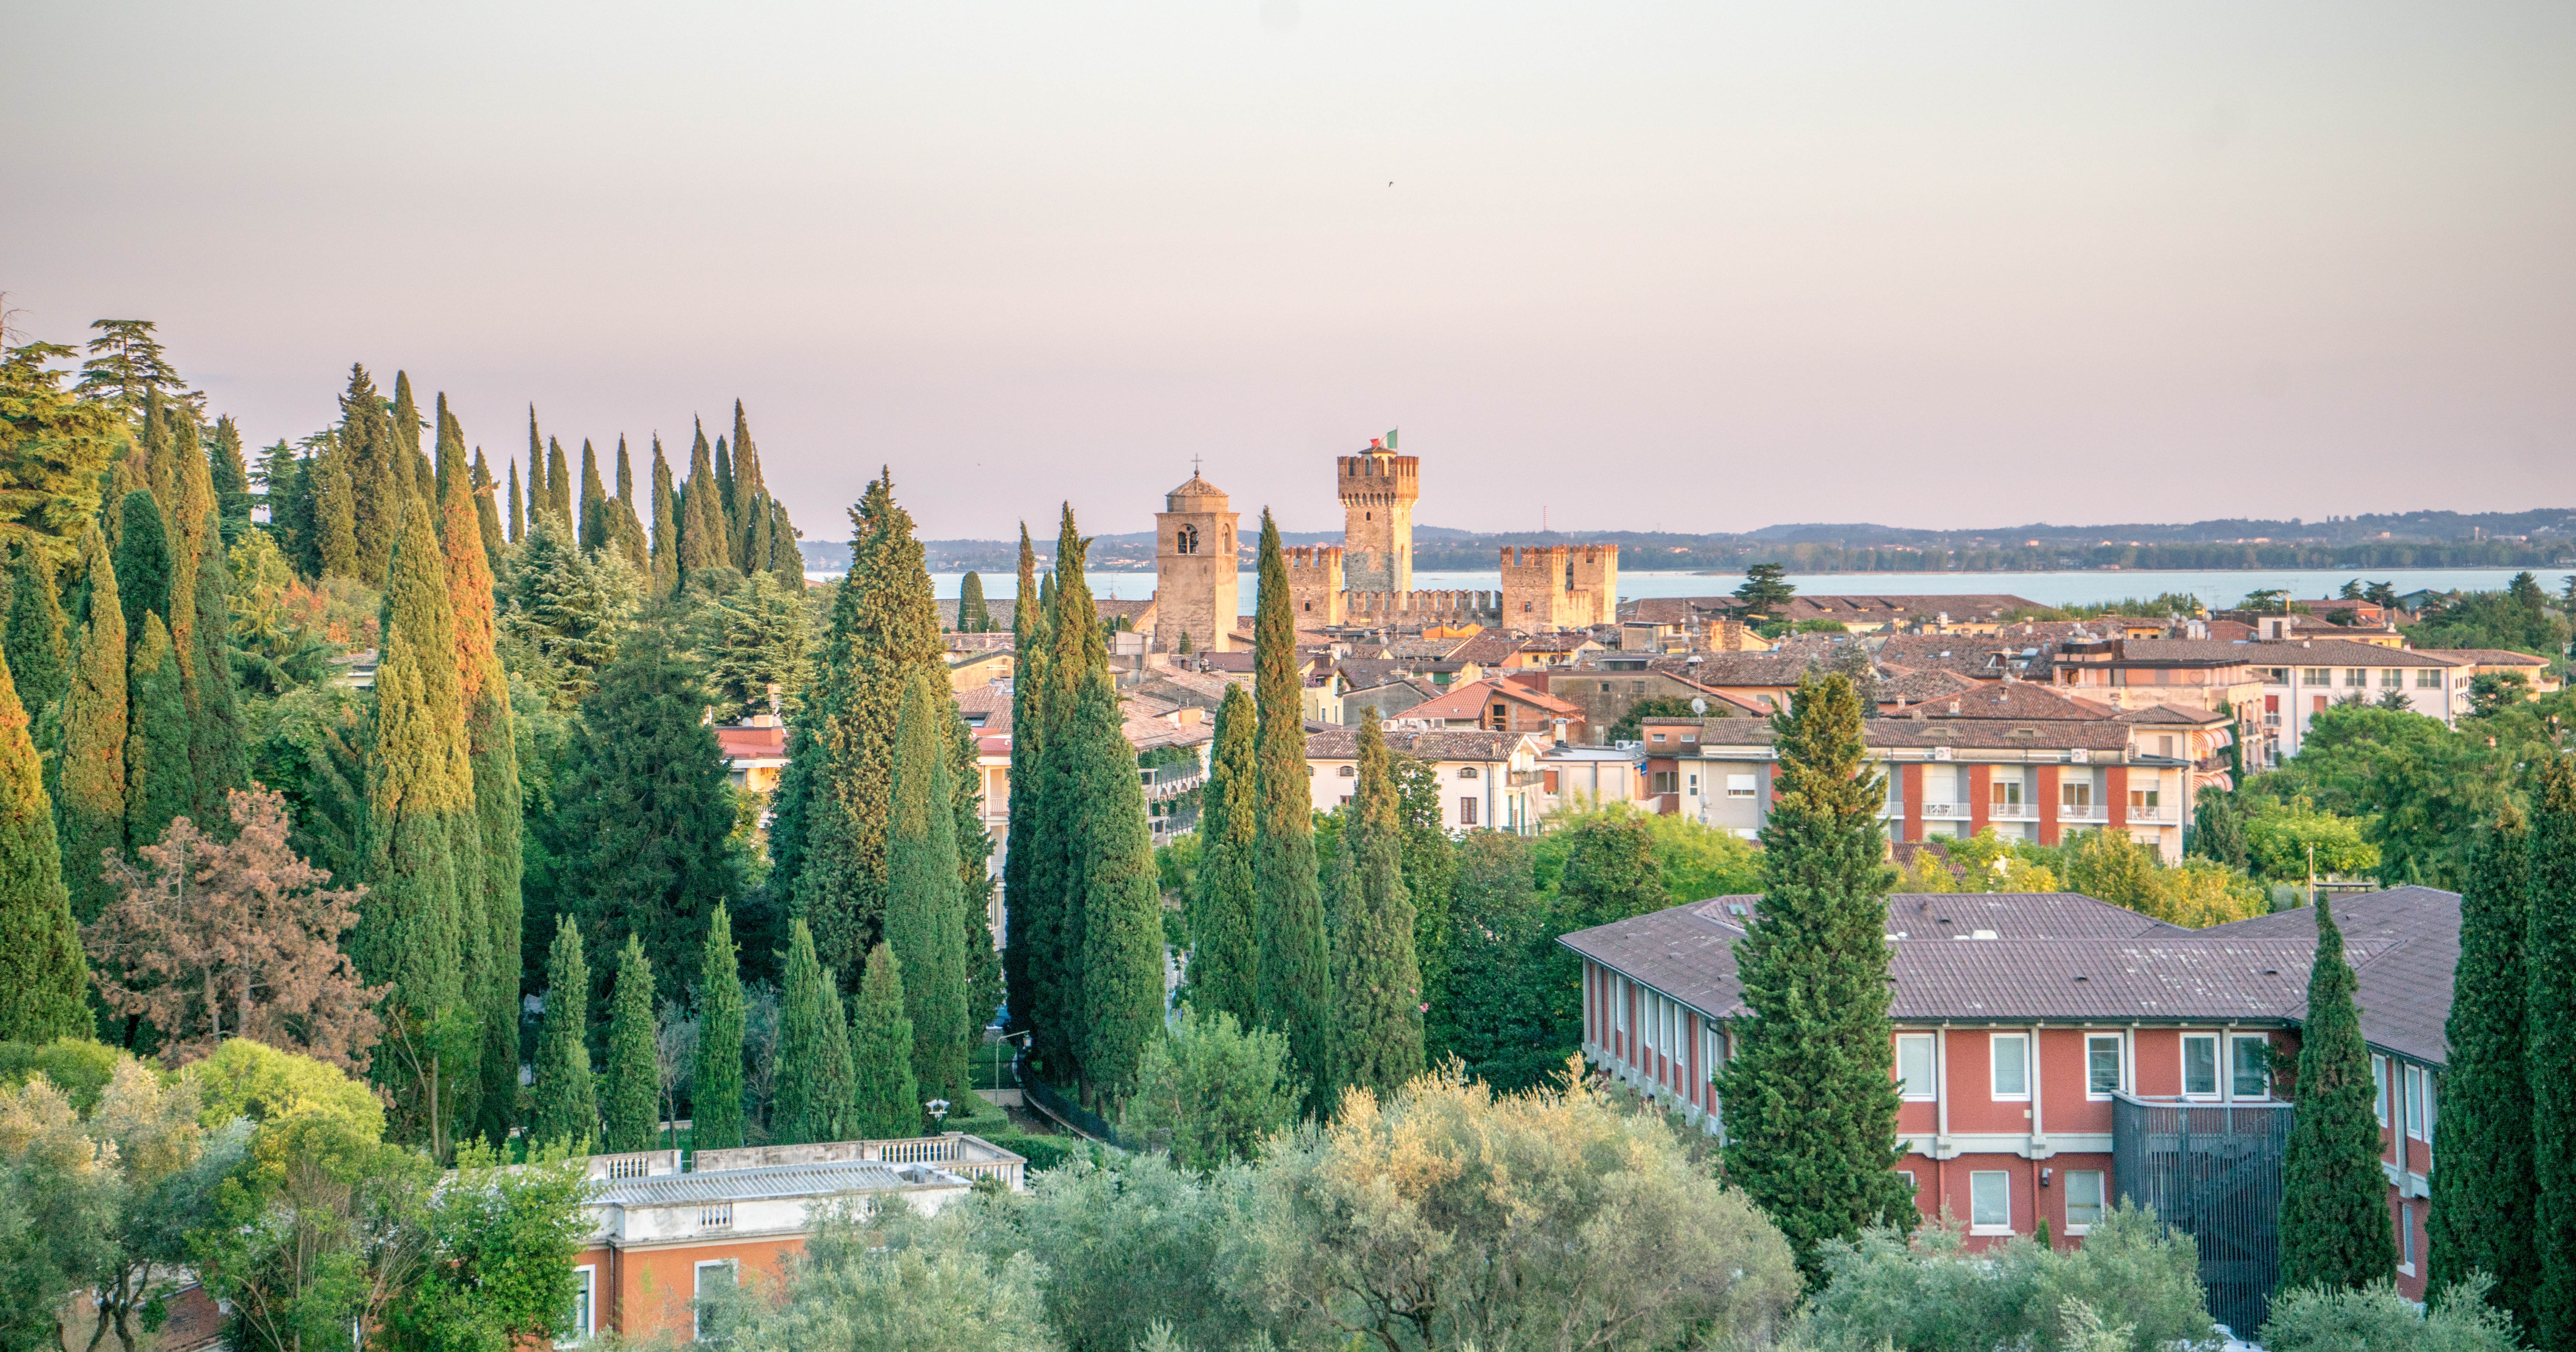
landscape, tree, nature, architecture, sky, skyline, town, view, city, cityscape, summer, travel, europe, scenic, italy, tourism, outdoors, clouds, estate, lombardy, nature landscape, lake garda, sirmione, residential area, scaliger castle, human settlement